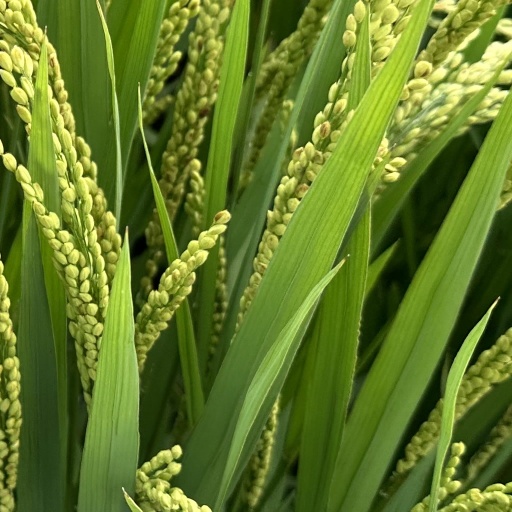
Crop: rice